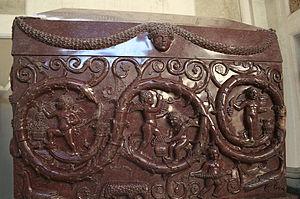
Sarcophage de Constance (fille de l'empereur Constantin Ier, dit Saint Constantin), réalisé vers l’an 340 de notre ère. Anciennement érigé dans le Mausolée de Sainte Constance à Rome et exposé maintenant dans le Museo Pio-Clementino au Vatican.
Un porphyre est un terme général de pétrographie pour désigner toute roche magmatique qui présente une texture caractérisée par de grands cristaux de feldspath noyés dans une pâte aphanitique. Ces roches font souvent partie du groupe des andésites. On dit aussi qu'une roche a une texture « porphyrique » lorsque des phénocristaux de feldspath sont notablement plus grands que les autres cristaux qui les entourent.
Un sarcophage romain est un élément des pratiques funéraires de l'époque romaine, surtout entre le IIᵉ siècle av. J.-C. et le IIIᵉ siècle. Les sarcophages sont utilisés pour enterrer les morts, surtout ceux issus des classes fortunées.
Santa Costanza est une église du IVᵉ siècle située à Rome, sur la via Nomentana, en Italie. Datant du IVᵉ siècle, elle est un des exemples les mieux conservés de l'architecture paléochrétienne à Rome.